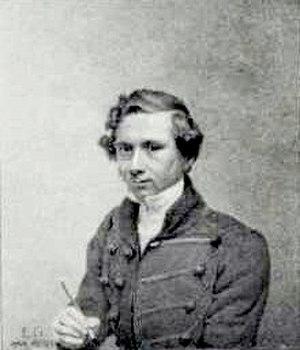
Johann Philipp Eduard Gaertner est un peintre allemand dont la majorité des œuvres représente des architectures ou des paysages urbains.